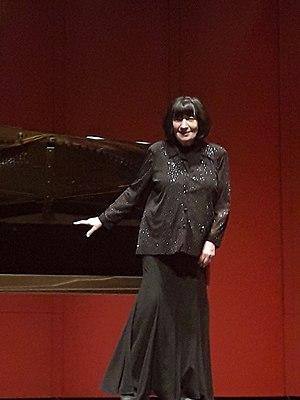
Elisso Virssaladze, connue en URSS sous le nom d'Elisso Konstantinovna Virssaladze, née à Tbilissi le 14 septembre 1942, est une pianiste soviétique puis géorgienne.